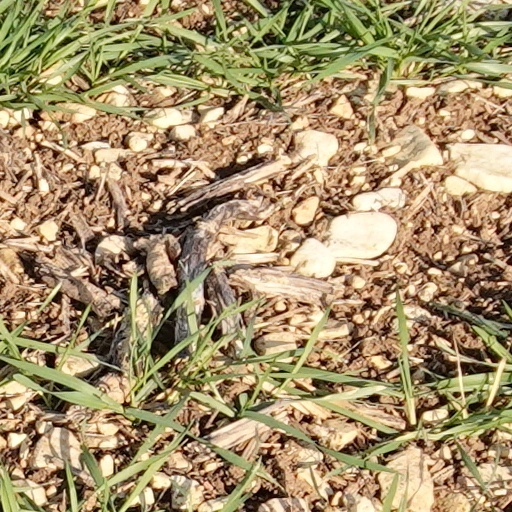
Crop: wheat